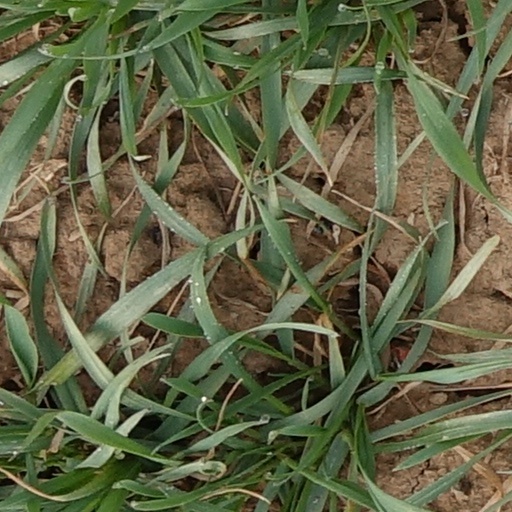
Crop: wheat